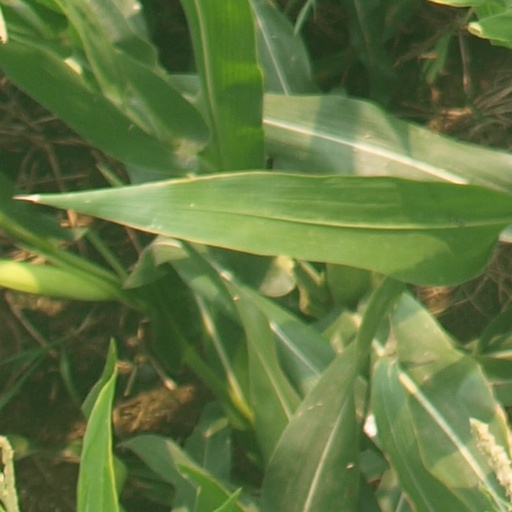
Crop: maize; corn